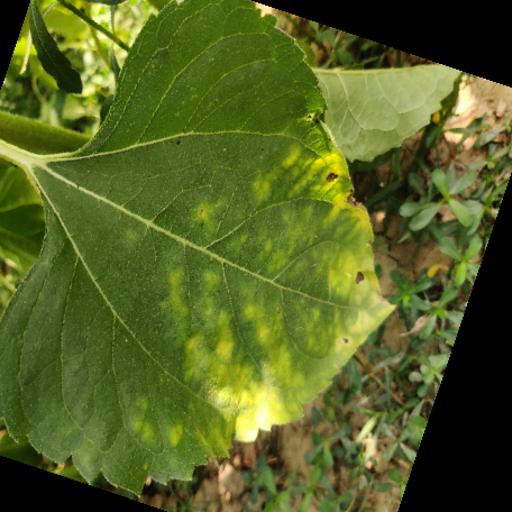
Label: Downy_mildew